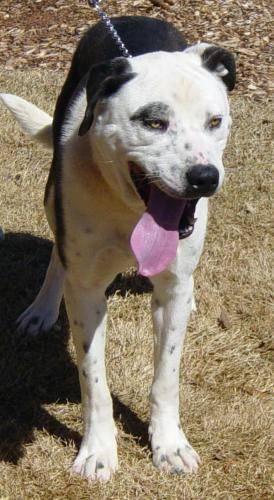
dog